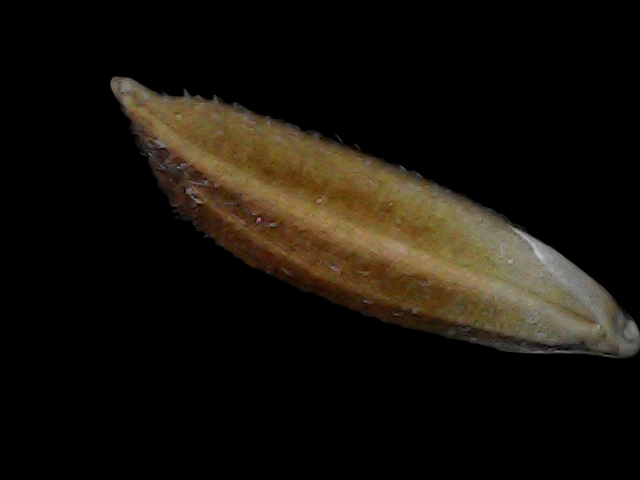
Rice variety: Bd56